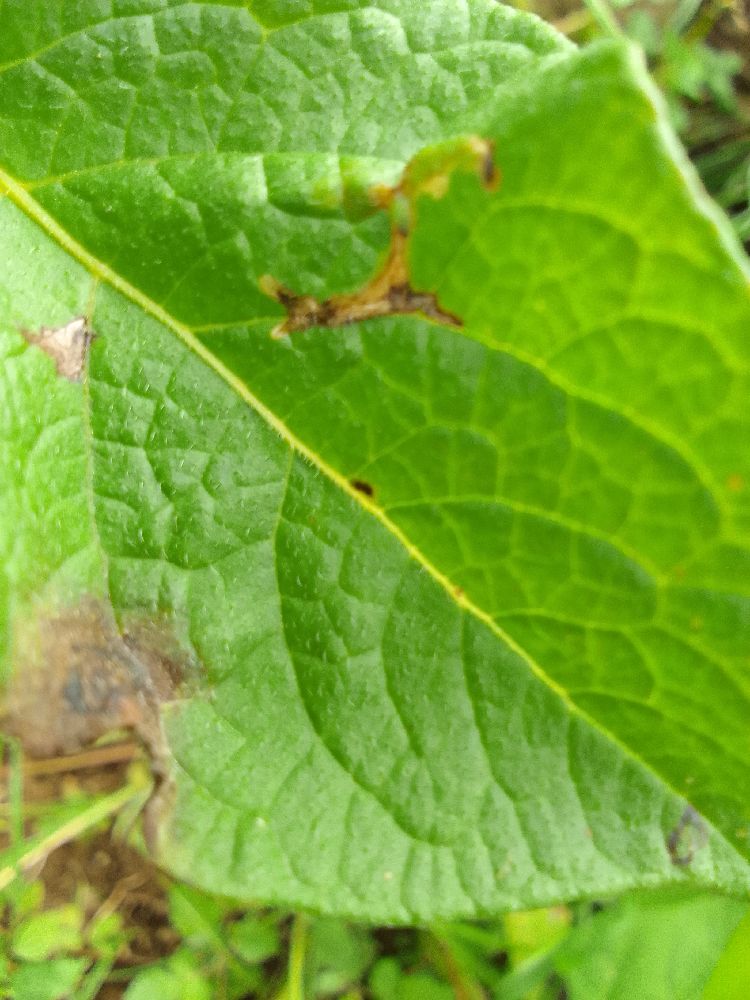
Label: Late blight